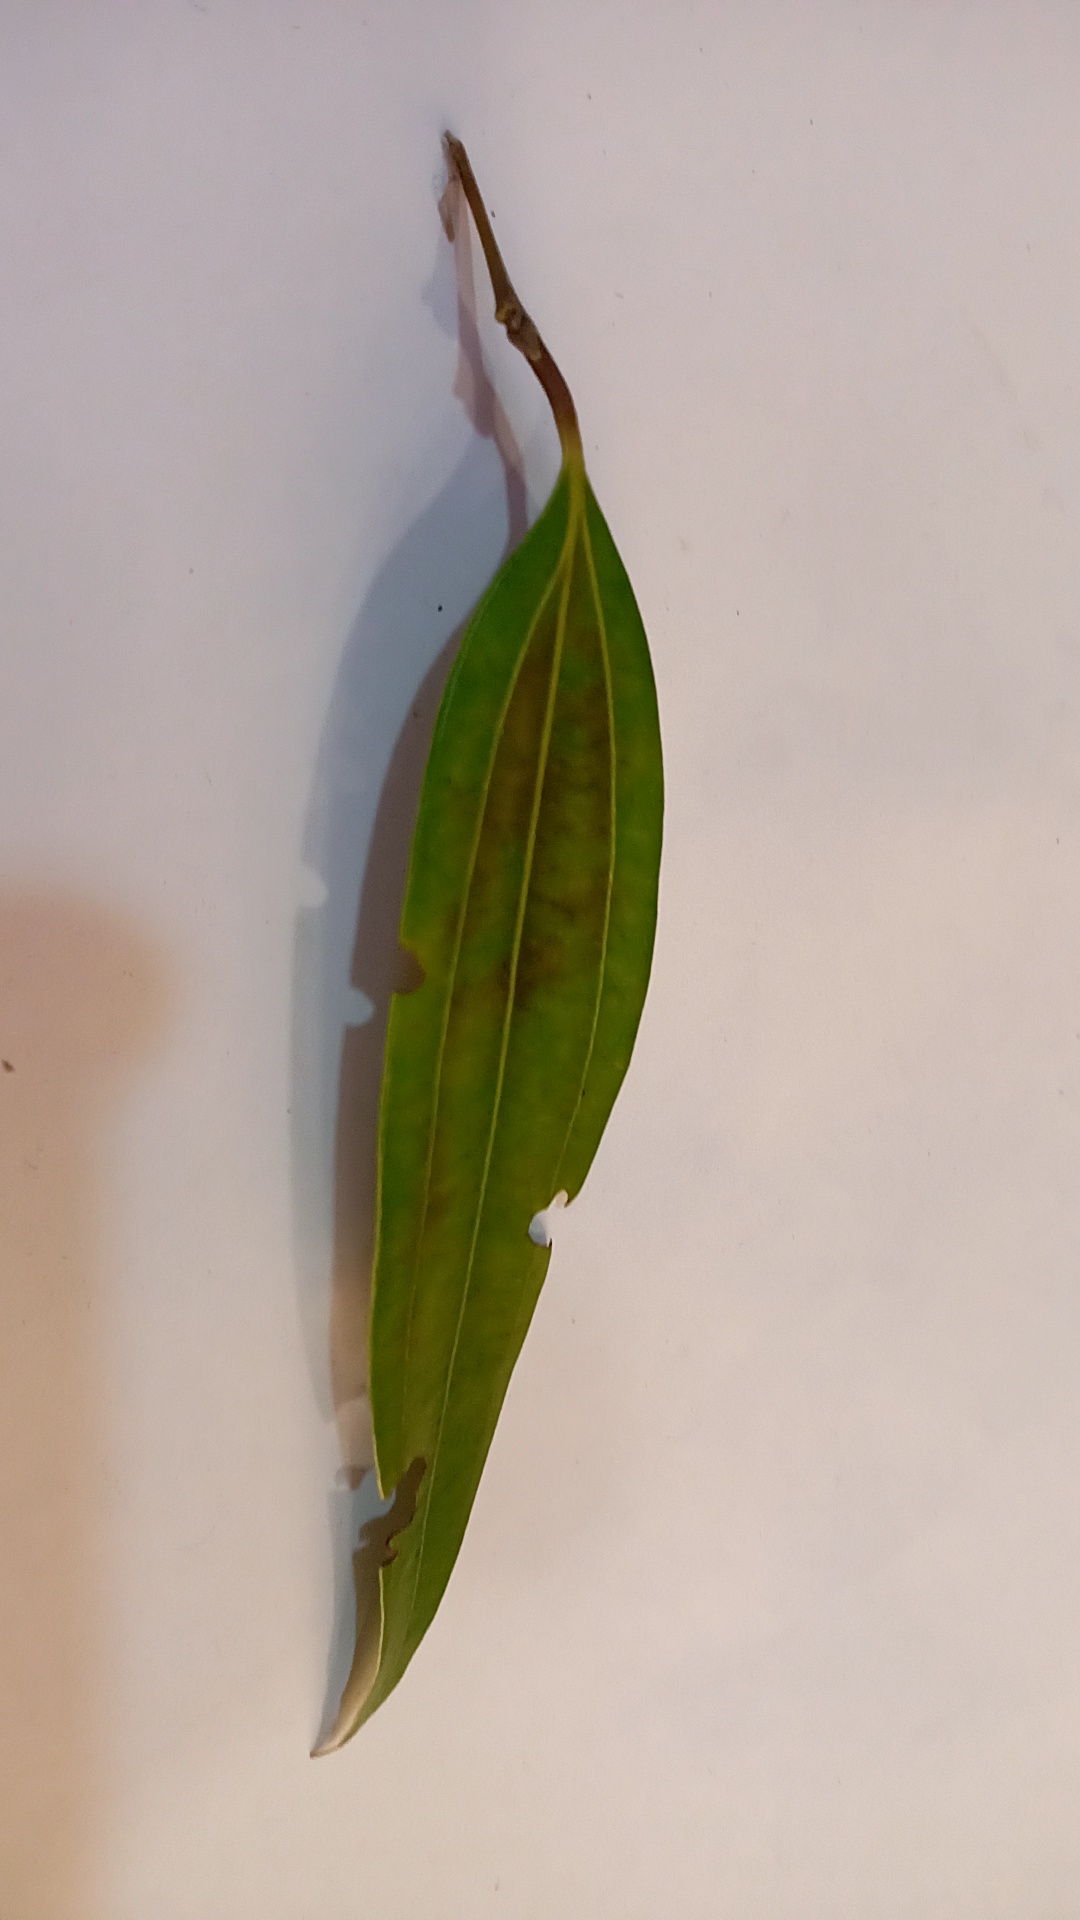
Label: Disease